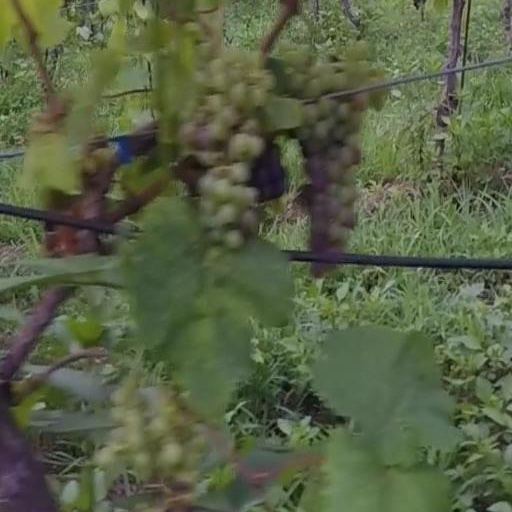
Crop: grape